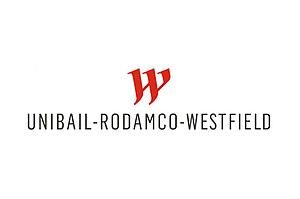
Logo de Unibail-Rodamco-Westfield